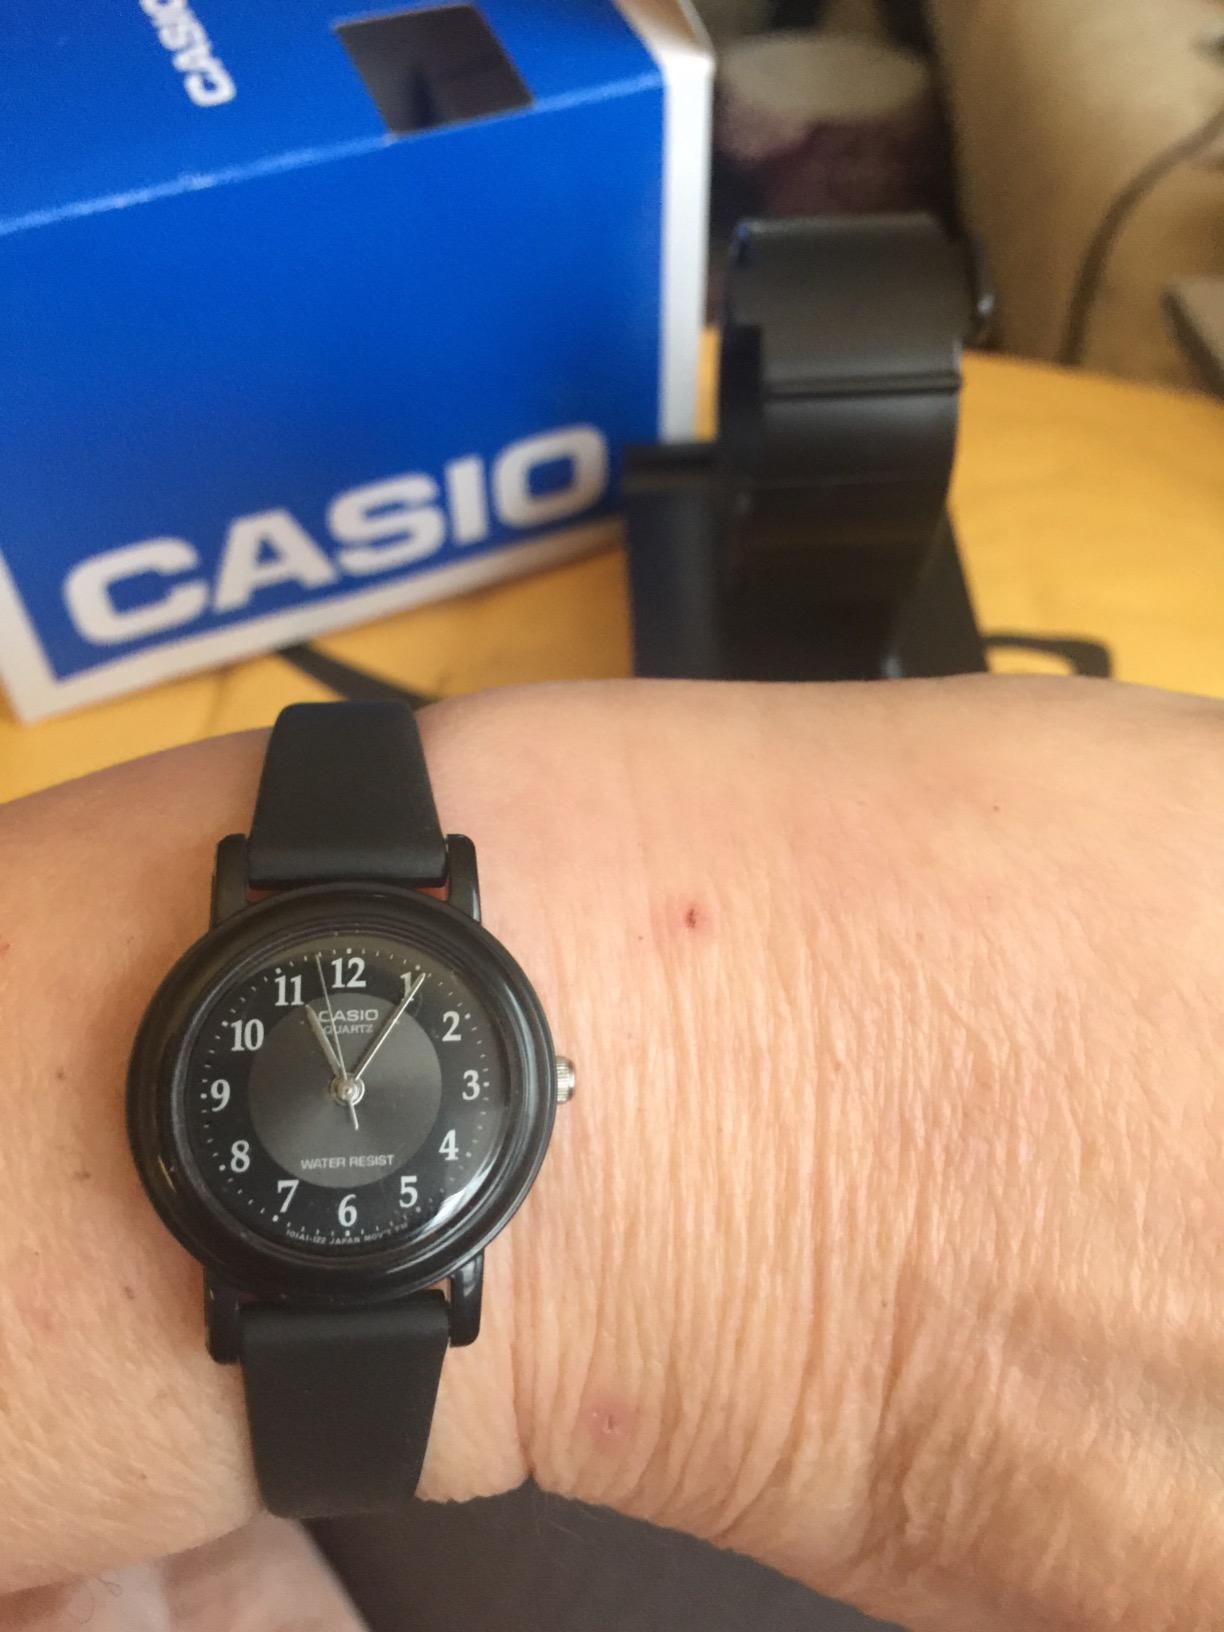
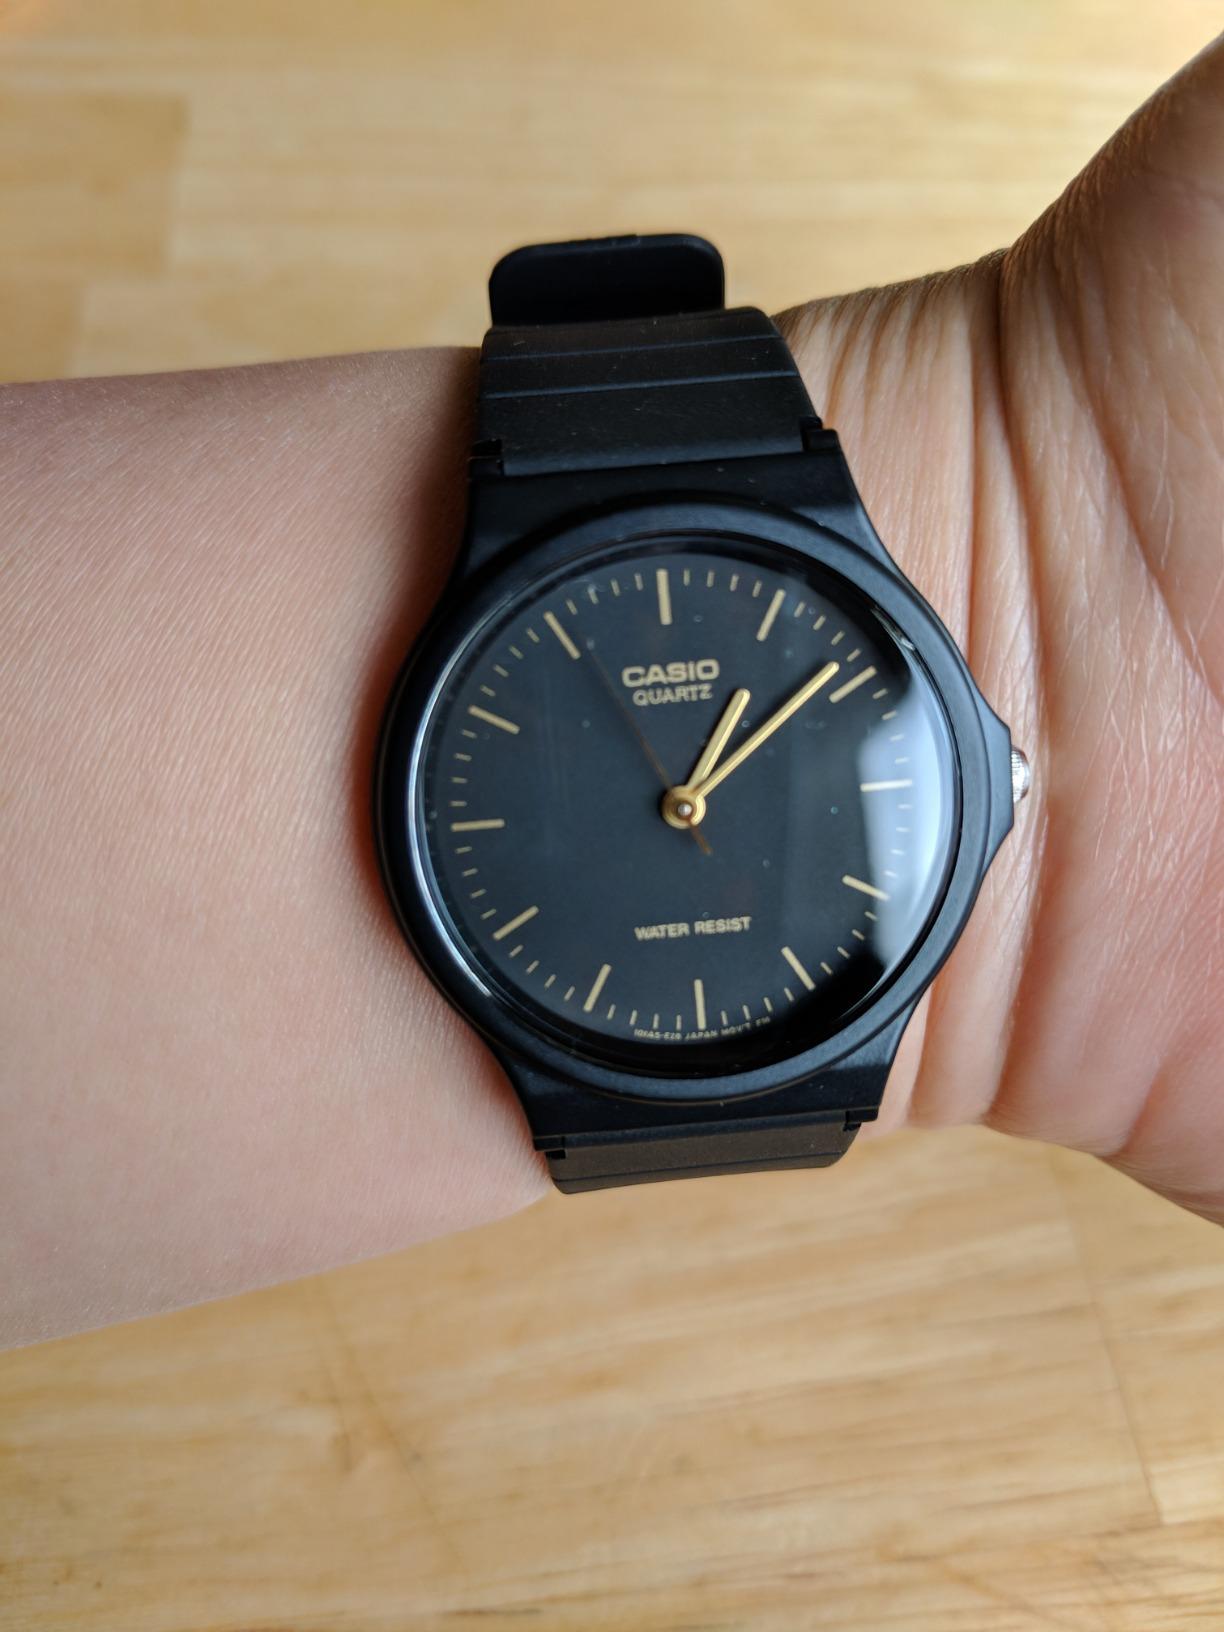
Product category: accessories_watch
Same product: no